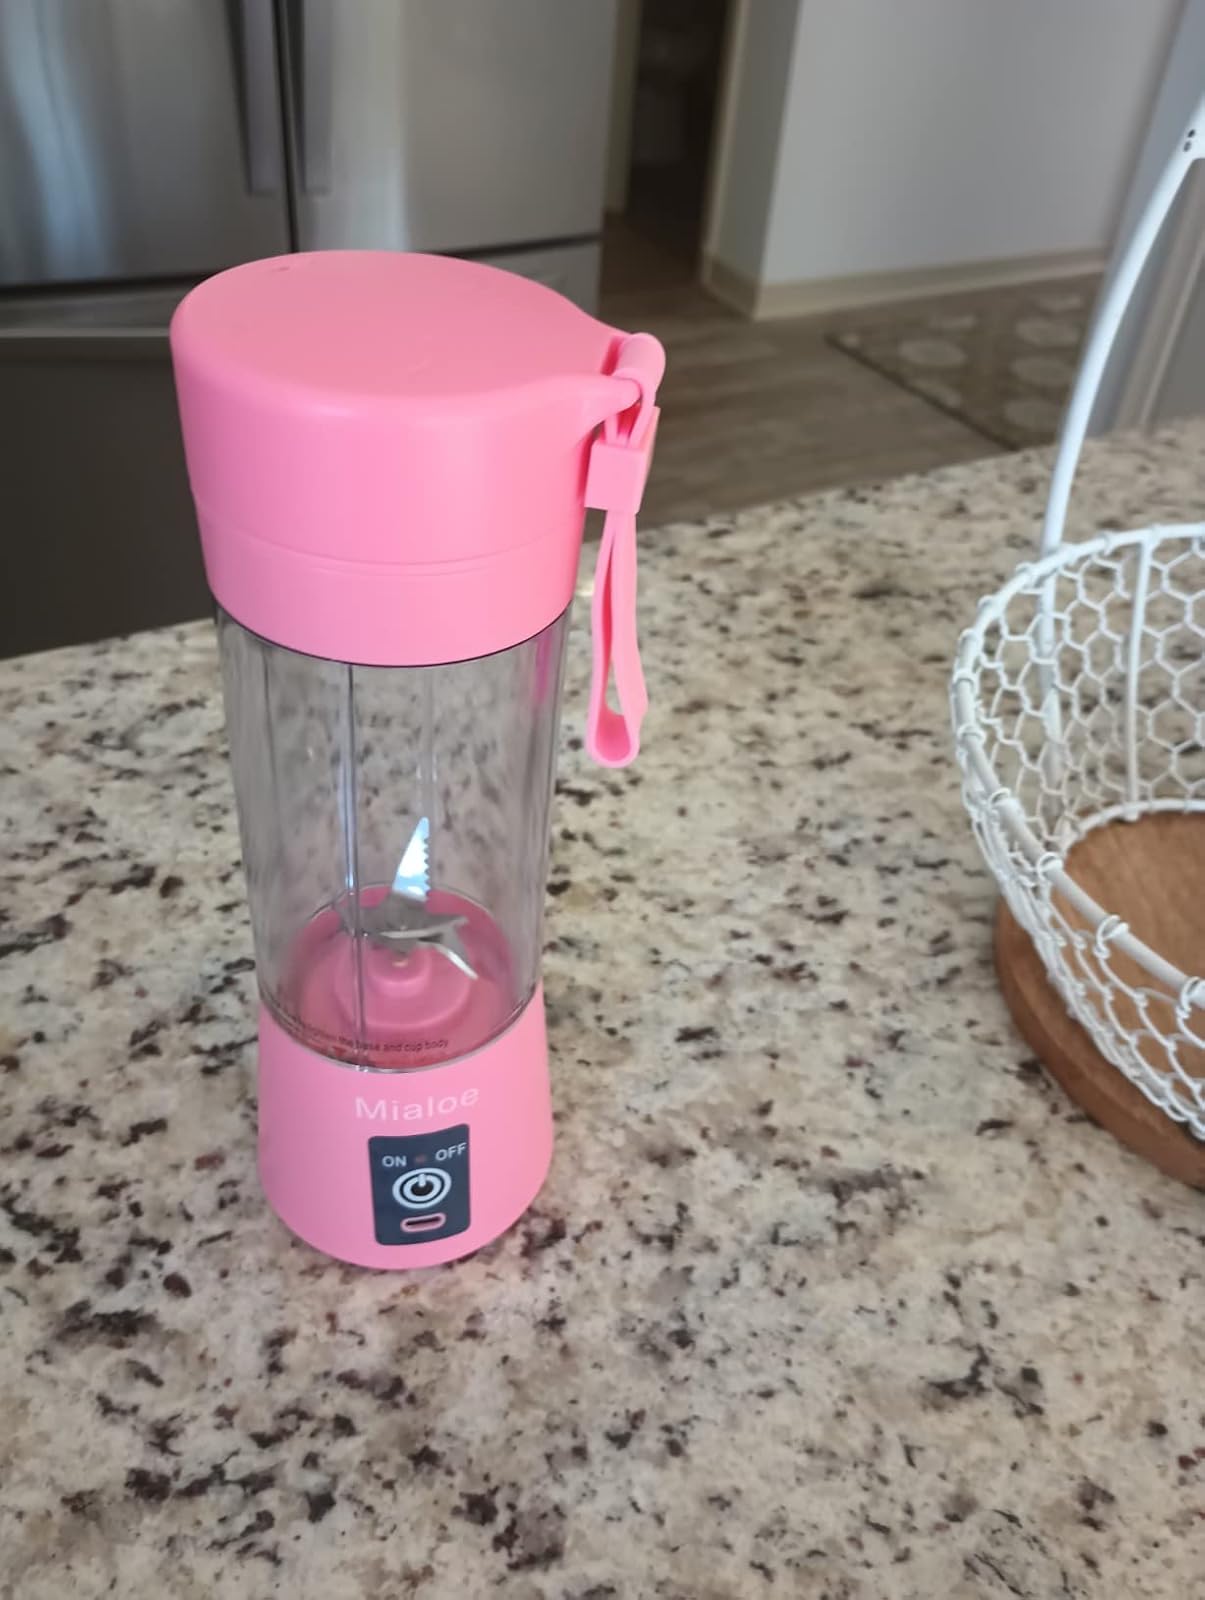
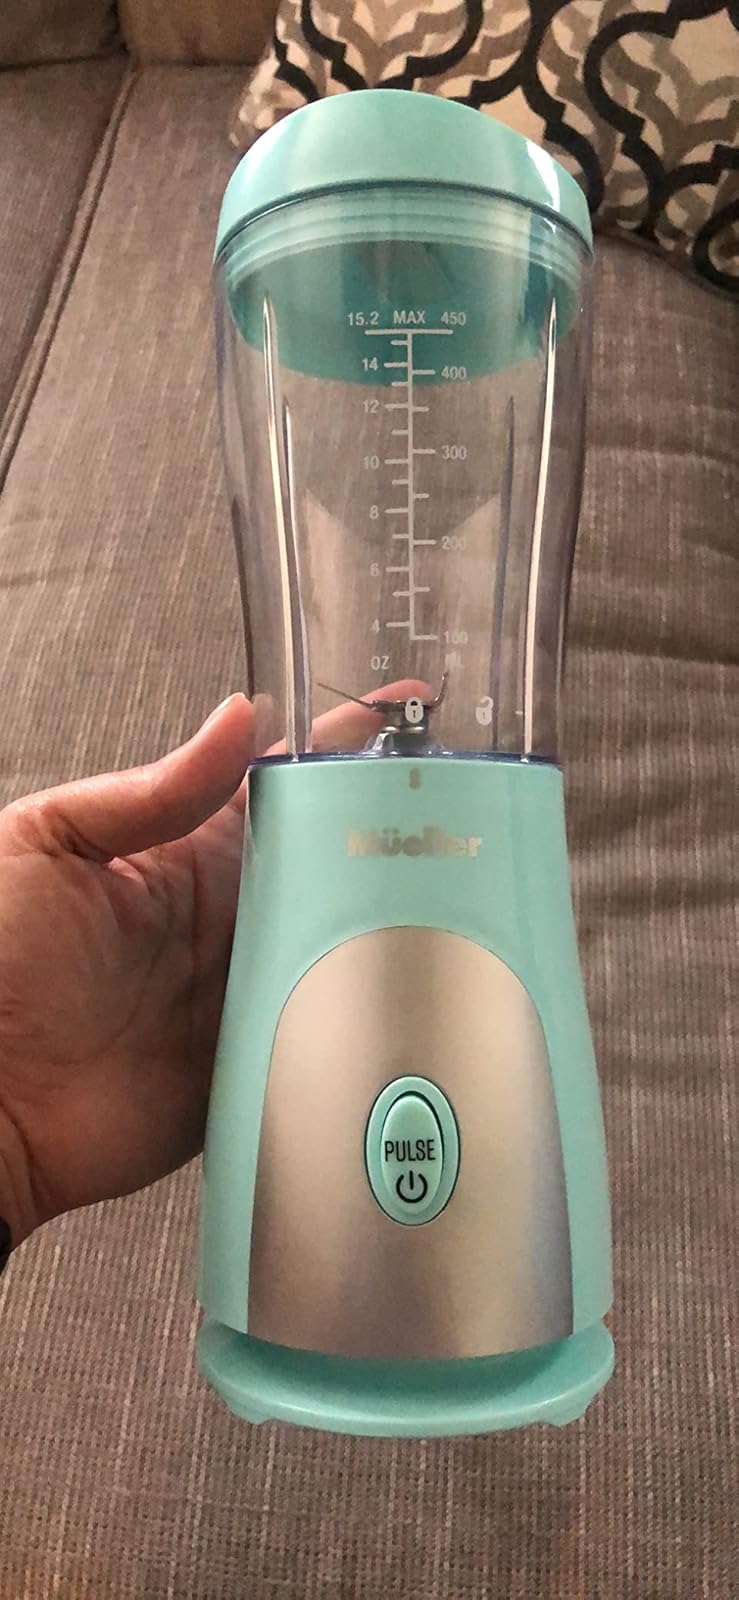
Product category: items_blender
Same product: no